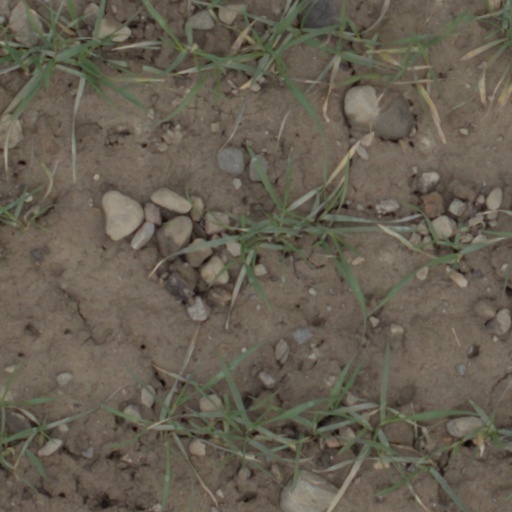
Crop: wheat